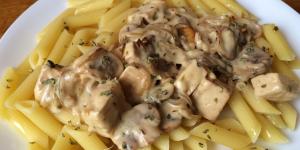
pasta con tofu ahumado y champinones